Bulletproof vest

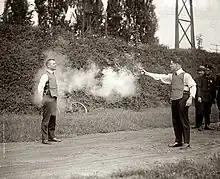
Testing a bulletproof vest in Washington, D.C., September 1923

The combatants of World War I started the war without any attempt at providing the soldiers with body armor. Various private companies advertised body protection suits such as the Birmingham Chemico Body Shield, although these products were generally far too expensive for an average soldier.